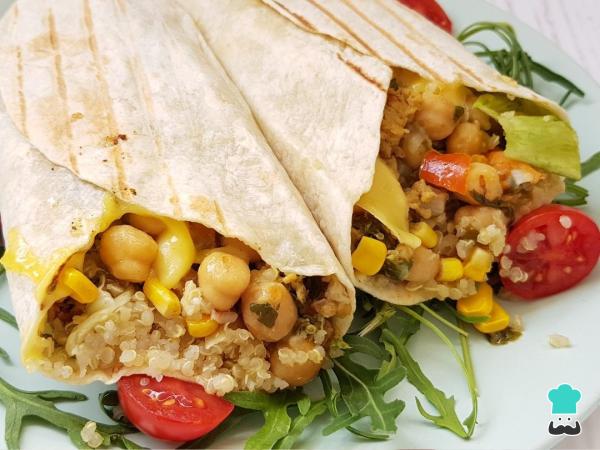
En el centro a lo largo coloca un trozo de calabaza, varias cucharadas de quinoa con el sofrito, varias cucharadas de garbanzos y un poco de cilantro fresco. Encima vierte una cucharadita de tahini y cierra las tortillas de trigo  primero doblando el borde inferior y luego los laterales. Puedes marcar las fajitas veganas con quinoa a la plancha para que la tortilla quede crujiente si quieres.No dejes de probar estas fajitas vegetarianas con queso tan ricas o si no, visita mi blog Vegspiration e inspírate para preparar muchas otras recetas veganas.